Veera (2011 film)

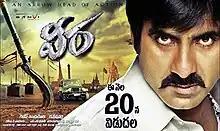
Theatrical release poster

Veera: An Arrow Head of Action is a 2011 Telugu-language action comedy film, produced by Ganesh Indukuri under Sanvi Productions banner and directed by Ramesh Varma. It stars Ravi Teja, Kajal Aggarwal, and Taapsee, with music composed by S. Thaman. The cinematography was performed by Chota K. Naidu, and the film was released on 20 May 2011. The film had completed 50 days in 60 centres and a 100-day run at the box office according to Zee 24 Gantalu. The film was released in Tamil as "Veeraiyaah", in Hindi as "The Great Veera" in 2012, in Malayalam as "Veera" in 2017, and also in Bhojpuri as "Veera". In 2021, Manish Shah from Goldmines Telefilms dubbed the movie in Hindustani under the same name.